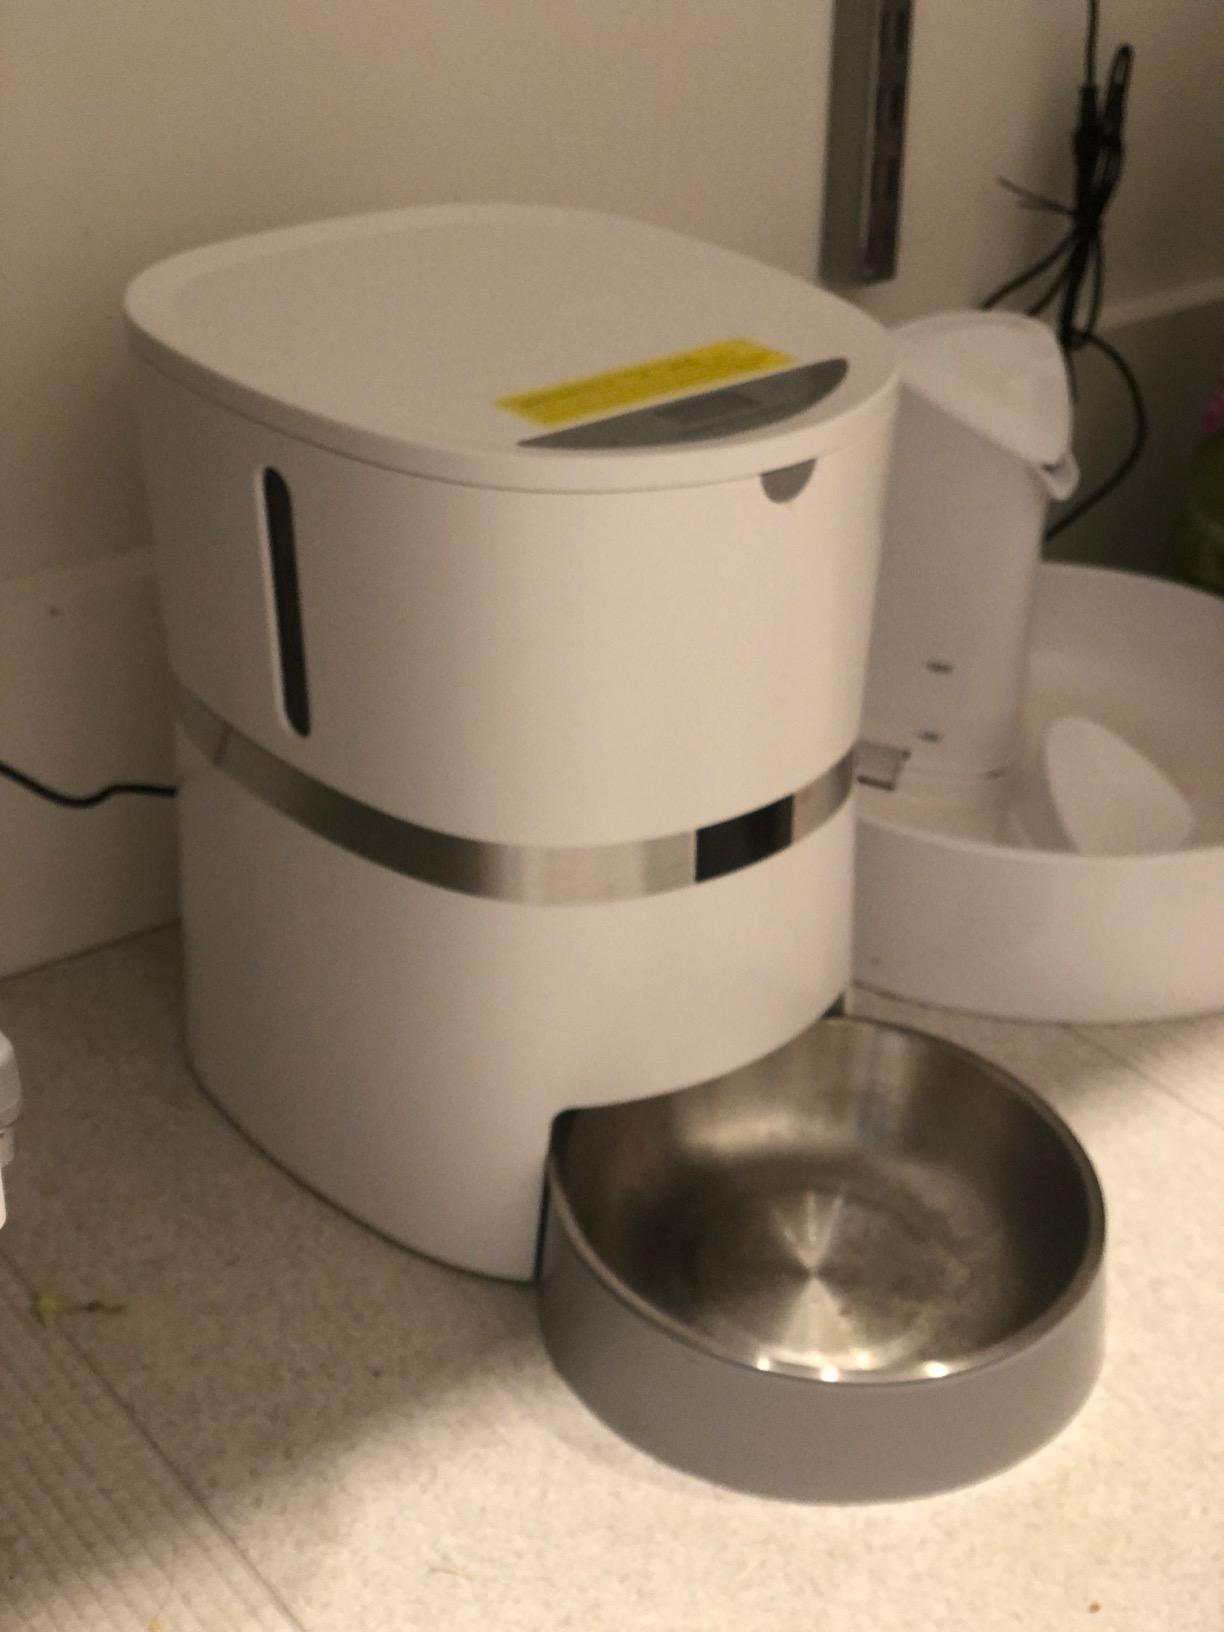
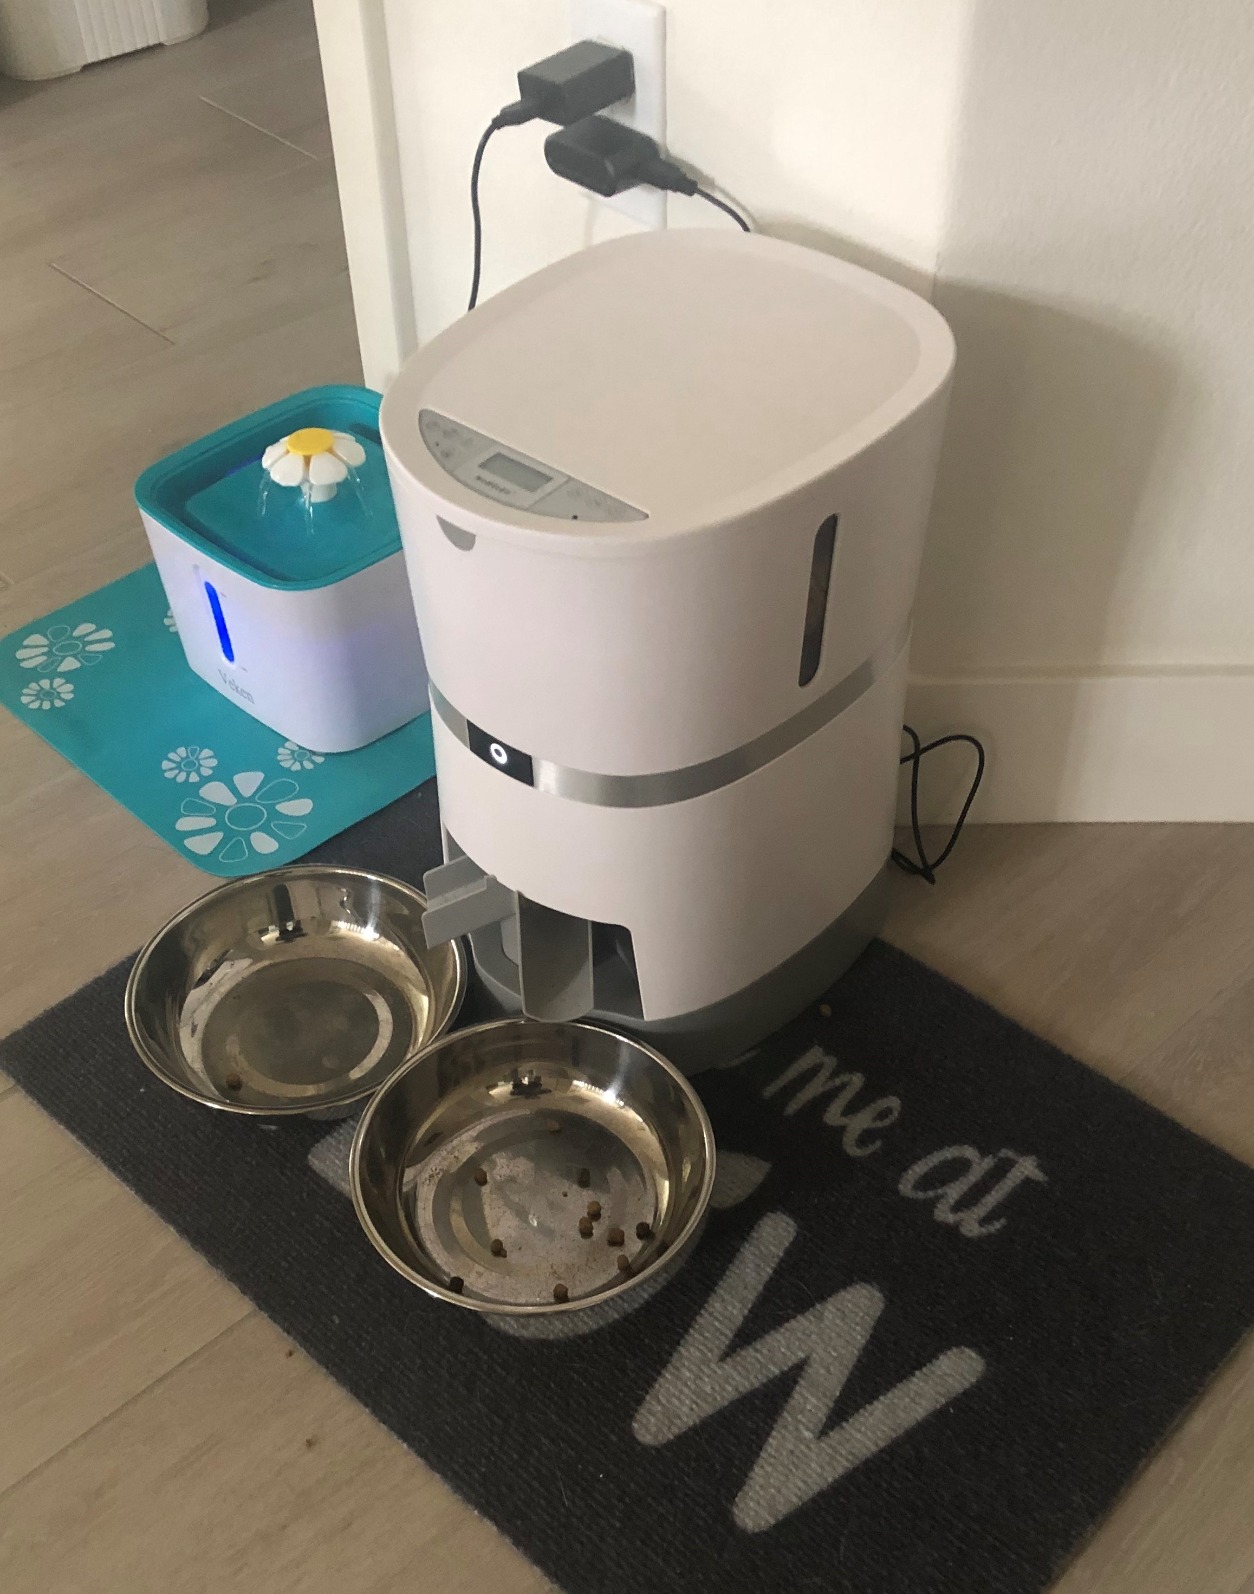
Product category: items_feeder
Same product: no